Iloilo City

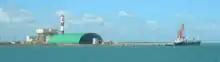
Panay Energy and Development Corporation's coal-fired power plant in Ingore, La Paz

In the City Proper, Calle Real also features rows of neoclassical and Art Deco commercial buildings that stretch from Plazoleta Gay to Plaza Libertad, often compared to Escolta in Manila. In Arevalo, the oldest Spanish settlement in Iloilo, "bahay na bato" houses such as the Camiña Balay Nga Bato and the Convento de Arevalo remain preserved. In Jaro, formerly a separate city, grand Beaux-Arts mansions like the Lopez Heritage House (Nelly’s Garden) and Lizares Mansion still stand, along with the Art Deco Jaro Municipal Hall and the Romanesque Revival-style Jaro Cathedral, notable for its freestanding belfry. Molo, a district known for its Chinese heritage, is home to the Gothic-style Molo Church and the restored Art Deco Molo Mansion, now a cultural landmark.